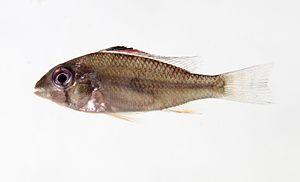
Acarichthys heckelii ou cichlidé de Heckels est une espèce de poissons perciformes néotropicaux qui appartient à la famille des Cichlidae. C'est appartient à un genre mono-typique, qui regroupe qu'une seule espèce. Acarichthys heckelii est endémique de l'Amérique du Sud. Cette espèce est communément appelé « Acará » en portugais au Brésil.